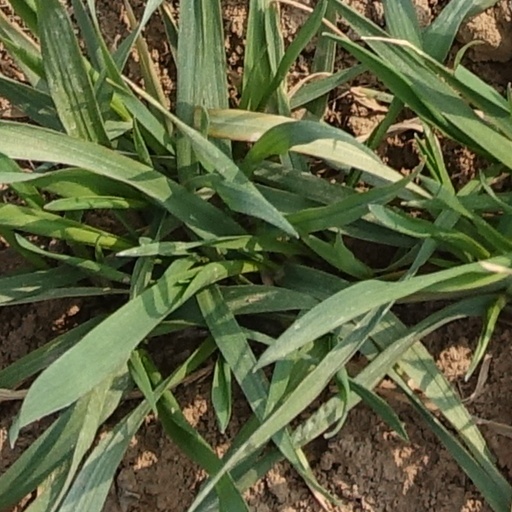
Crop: wheat